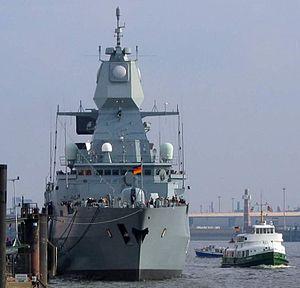
Un navire furtif intègre des paramètres de furtivité dans sa conception.